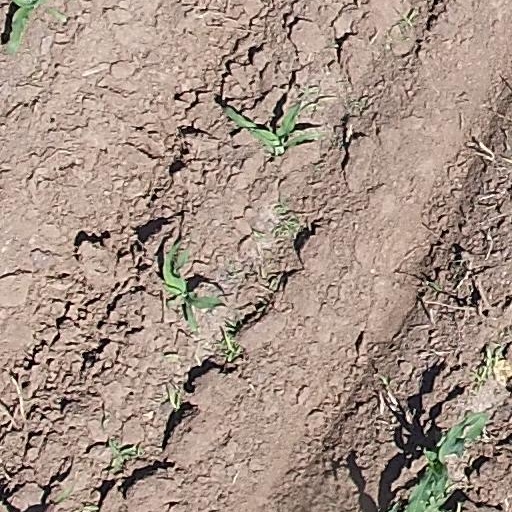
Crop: maize; corn